Slovak wine

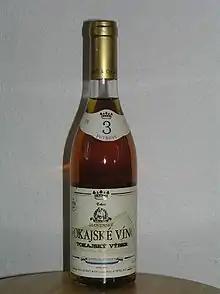
A bottle of Slovak Tokaj wine

Indication of the sugar content (sparkling wine, aerated sparkling wine, quality sparkling wine or quality aromatic sparkling wine)